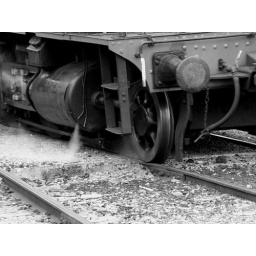
SMR30 grinds onto the loop road at Richmond Main, running around her train.